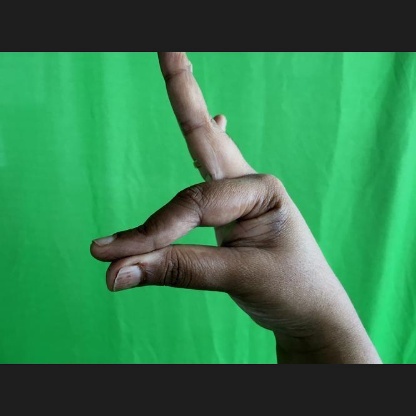
Mudra: Hamsasyam